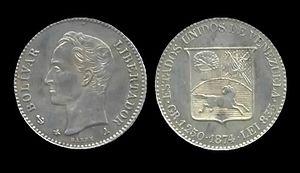
Le venezolano est l'unité monétaire du Venezuela du 11 mai 1871 au 31 mars 1879. Divisé en 100 centavos, il remplace au même taux le peso vénézuélien.